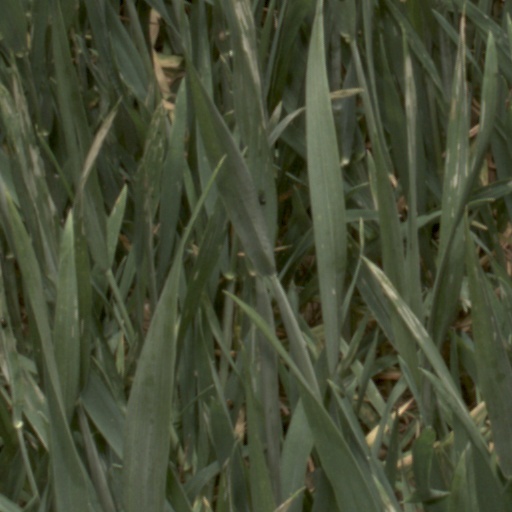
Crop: wheat